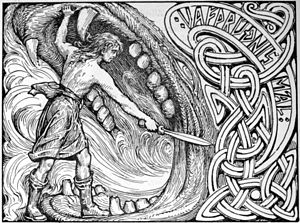
Ragnarok / Overlevering
Víðarr dræber Fenrisulven, mens han holder dens kæber fra hinanden, illustration af W. G. Collingwood (1908), inspireret af the Gosforth Cross.
Ragnarok er i germansk og nordisk religion betegnelsen for en række begivenheder, som fører til verdens undergang. Ordet betyder Gudernes skæbne og betyder, at de magtfulde guder vil dø under det sidste og afgørende slag med deres fjender. Ragnaroksmyten er beskrevet i det anonyme digt Völuspá og Snorre Sturlasons Edda, men der er mange andre referencer til eskatologi fra hele det germanske område.